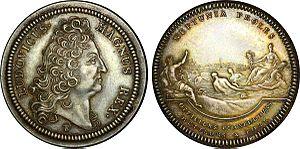
Un bateau est une construction humaine capable de flotter sur l'eau et de s'y déplacer, dirigé par ses occupants. Il répond aux besoins du transport maritime ou fluvial, et permet diverses activités telles que le transport de personnes ou de marchandises, la guerre sur mer, la pêche, la plaisance, ou d'autres services tels que la sécurité des autres bateaux.